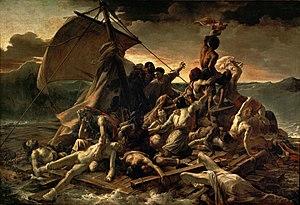
Un radeau, du mot occitan radèl, désignant à l'origine un assemblage de poutres, puis ayant pris le sens actuel. C'est un type d'embarcation basse sur l'eau, souvent sommaire, permettant de naviguer ou d'atteindre la terre ferme, parfois dans des conditions particulières. Généralement fait d'un assemblage de divers objets flottants il n'a pas vocation à être durable. Une extrapolation des radeaux est devenue la Jangada, petite embarcation archaïque de pêche côtière au Brésil, faite de troncs assemblés et qui navigue à la voile. L'inclinaison du mât fait office de réglage de l'incidence de la voile.
La peinture d’histoire, ou peinture historique, est un genre de peinture qui s’inspire de scènes issues de l’histoire, en général, qu'il s'agisse de l'Histoire, avec une majuscule, celle des grands évènements politiques, les crises, les guerres, les couronnements et la chute des puissants, des évènements dramatiques à portée morale ou bien l'histoire qui illustre un texte, qu'il s'agisse de l'Histoire sainte, de l’histoire antique, de la mythologie.
Aimargues est une commune française.
L'Art du crime est une série policière française créée par Angèle Herry-Leclerc et Pierre-Yves Mora, diffusée depuis le 17 novembre 2017 sur France 2. La première saison est diffusée à partir du 17 novembre 2017, la deuxième du 23 novembre 2018 et la troisième du 25 octobre 2019.
5 juillet : naufrage de La Méduse, frégate partie de Brest pour rétablir la souveraineté française sur le Sénégal, à cause de l’inexpérience de capitaine, un émigré revenu en 1814. L’équipage et les passagers se répartissent entre les canots et un grand radeau. Une série de fausses manœuvres provoque la rupture des câbles entre le radeau et les canots. Les canots arrivent à bon port. Le 15 juillet, on retrouve sur le radeau 15 survivants sur 150 embarqués. L’affaire est montée en épingle par la presse libérale pour souligner le favoritisme s’exerçant en faveur d’officiers incompétents, mais royalistes.
Le Chancellor est un roman d'aventures de Jules Verne, paru en 1874. Il se présente comme le Journal du passager J.-R. Kazallon et raconte l'épopée des naufragés du navire anglais le Chancellor, entre le 27 septembre et le 27 janvier de l'année suivante.
Le romantisme français est l'expression en France du mouvement littéraire et artistique appelé romantisme. C'est un courant artistique européen qui est né en Allemagne et en Angleterre, pour ensuite se développer en France au début du XIXᵉ siècle.
Astérix et Obélix : Mission Cléopâtre est un film franco-allemand réalisé par Alain Chabat, sorti en 2002. Il s'agit d'une adaptation de la bande dessinée Astérix et Cléopâtre de René Goscinny et Albert Uderzo.
Le parc national du banc d’Arguin est une réserve naturelle de Mauritanie. Couvrant un tiers du littoral mauritanien, il a une surface de 12 000 km² partagés entre partie maritime et partie continentale. Le Parc national du banc d'Arguin est donc un des plus grands parcs d'Afrique de l'Ouest.
La Méduse est une frégate française qui fait naufrage le 2 juillet 1816 au large des côtes de l'actuelle Mauritanie, entraînant la mort de 160 personnes, dont 147 abandonnées sur un radeau de fortune. Ce naufrage cause un scandale retentissant en France au début de la Restauration. Il est illustré par un tableau célèbre de Théodore Géricault exposé en 1819 : Le Radeau de La Méduse.
La peinture romantique est un courant pictural issu du romantisme qui s’étend environ de 1770 à 1870 et peut être divisé en trois périodes distinctes :